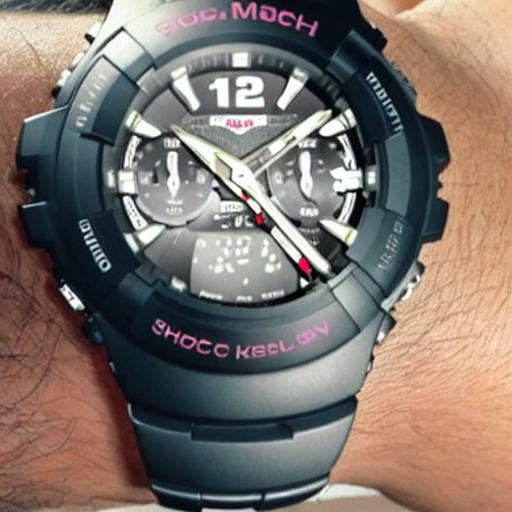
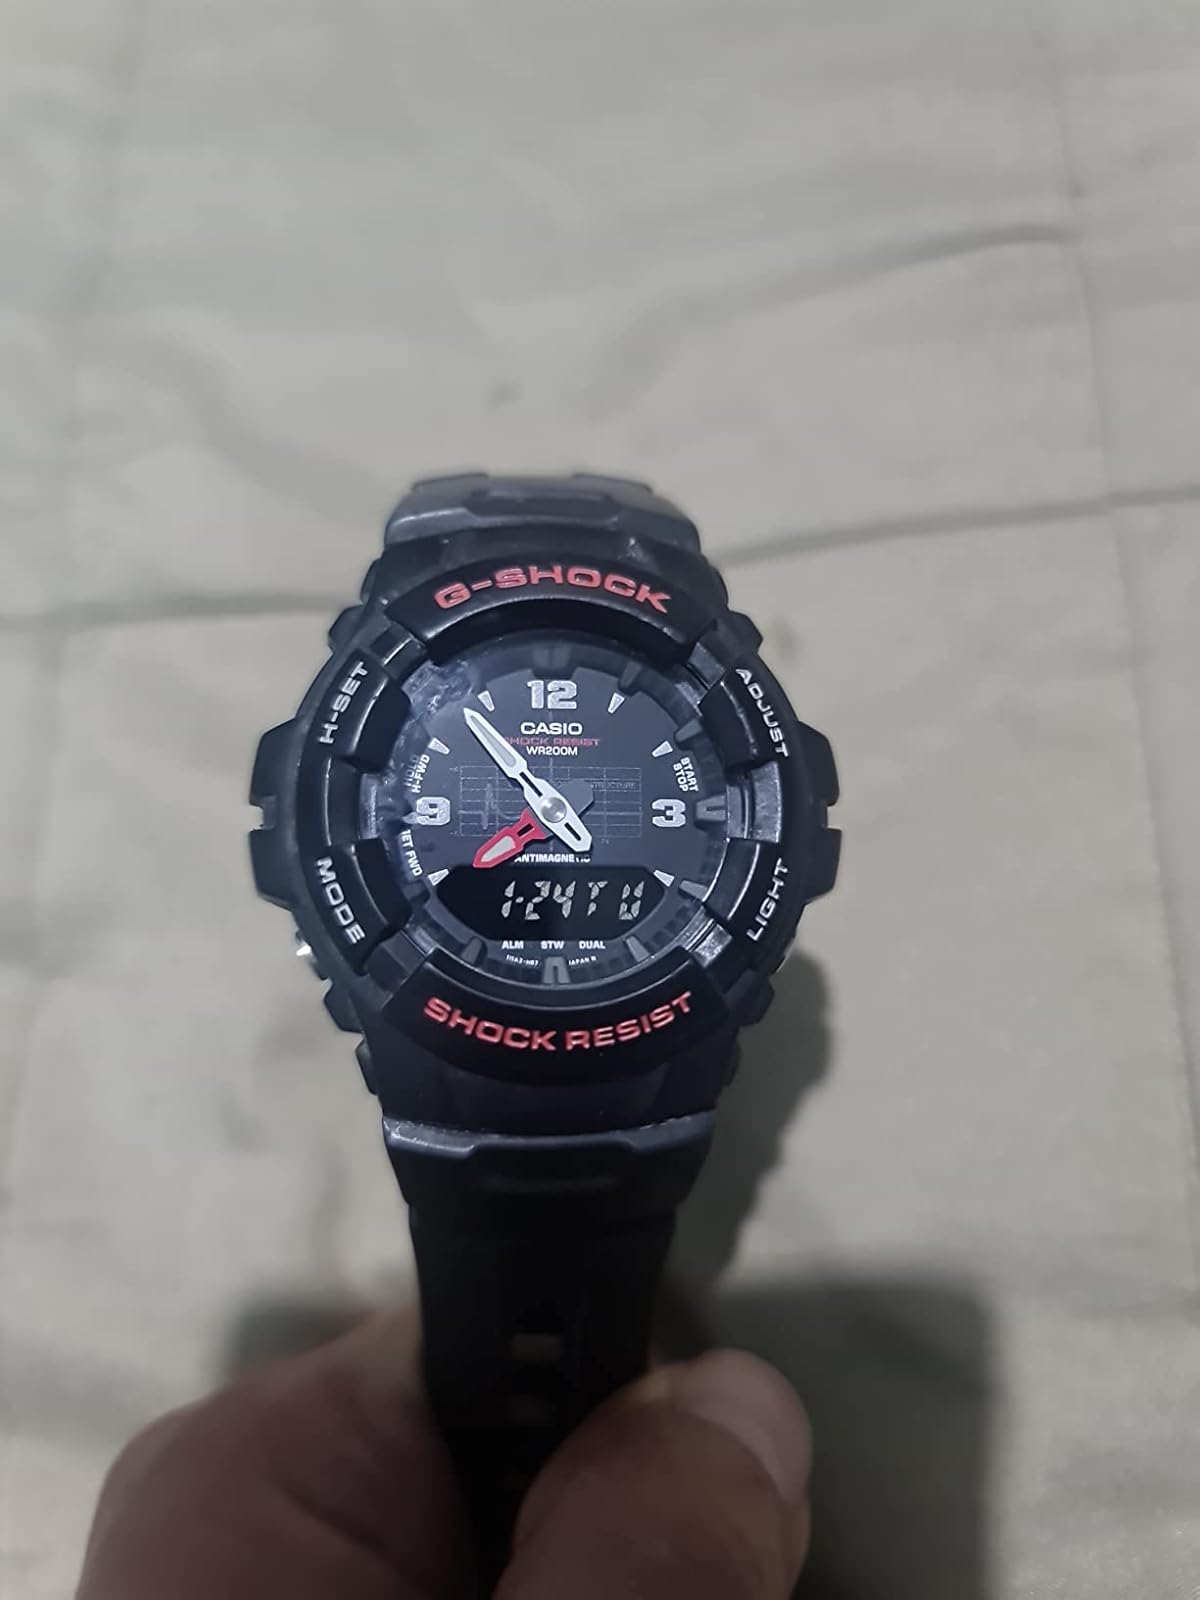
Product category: accessories_watch
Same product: no